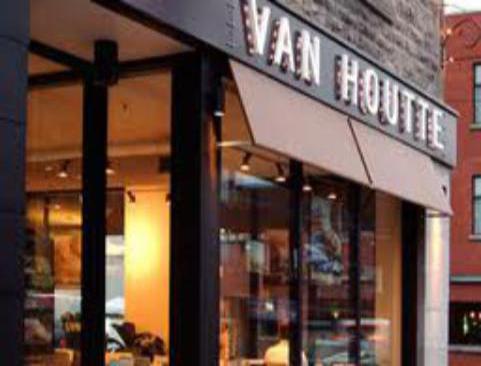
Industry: Food